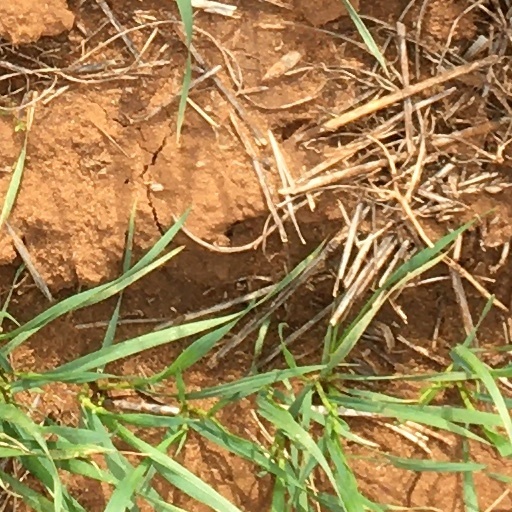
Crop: wheat